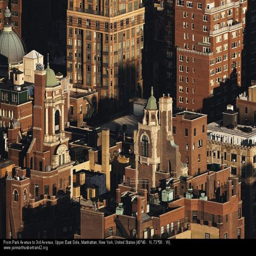
filming location from the air by environmentalist